Mogadishu

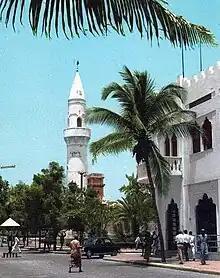
Mogadishu Avenue, 1963

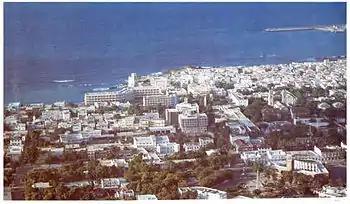
Metropolitan Mogadishu in the 1980s

In 1905, Italy made Mogadishu the capital of the newly established Italian Somaliland. The Italians subsequently spelled the name of the city as "Mogadiscio". After World War I, the surrounding territory came under Italian control with some resistance.